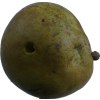
Label: pear